EF-Tu

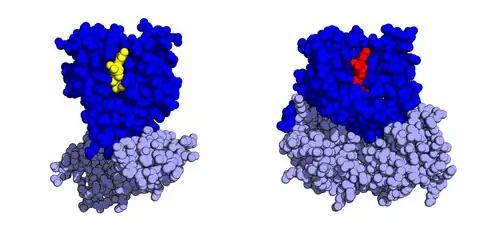
EF-Tu bound to GDP (yellow) and GDPNP (red), a GTP-like molecule. The GTPase domain (domain I) of EF-Tu is depicted in dark blue, while the oligonucleotide-binding domains II and III are depicted in light blue. Structures are from PDBs <a href="http%3A//www.rcsb.org/pdb/explore/explore.do%3FstructureId%3D1eft">1EFT

and 1TUI, for GDP- and GDPNP-bound EF-Tu, respectively.